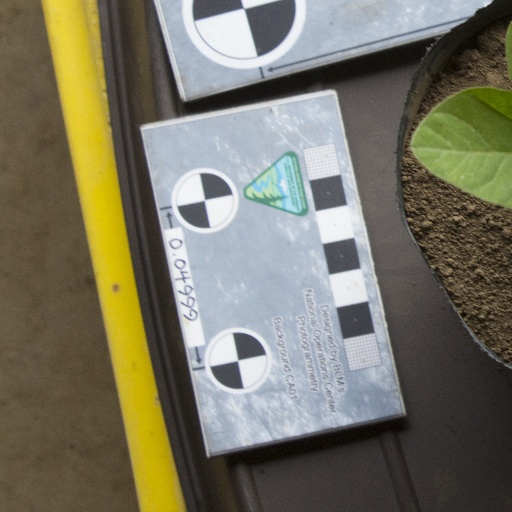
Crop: soybean